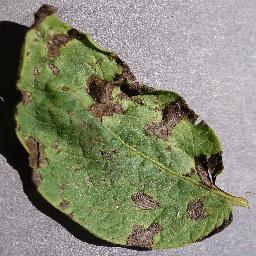
Label: Potato___Early_blight